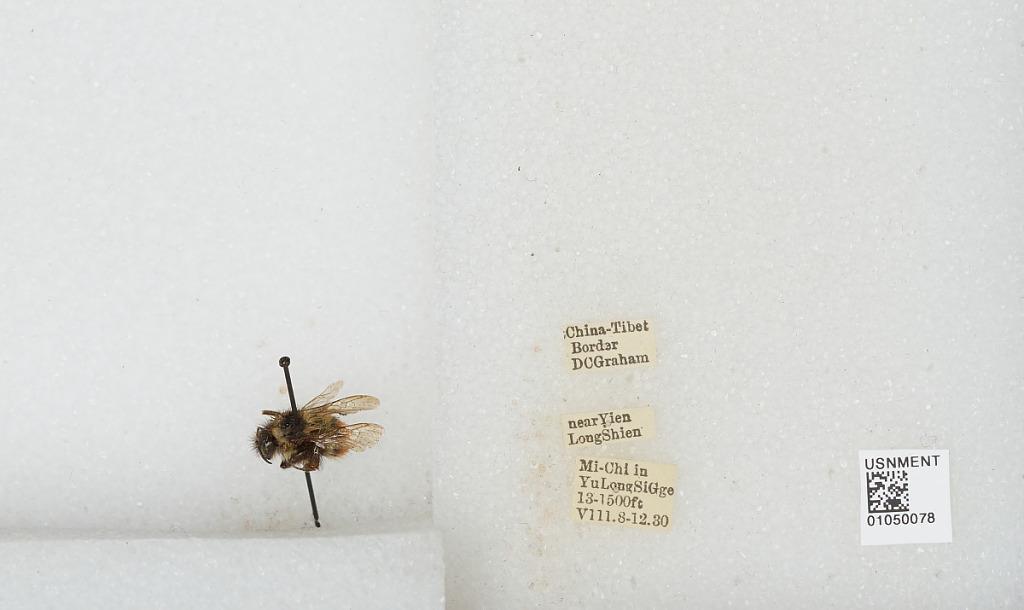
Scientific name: Bombus sp.
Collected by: D. Graham
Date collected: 1930-8-8
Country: China
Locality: China Tibet border, near Yien Long Shien Mi-Chi in Yu Long Si Gorge